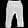
Label: Trouser